Question: What is the cat on?
Tambaya: Akan me magen take?
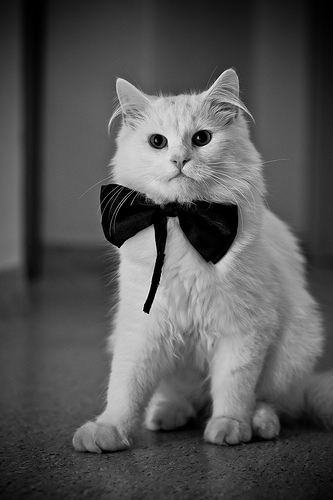
Answer: The floor.
Amsa: Ƙasa.